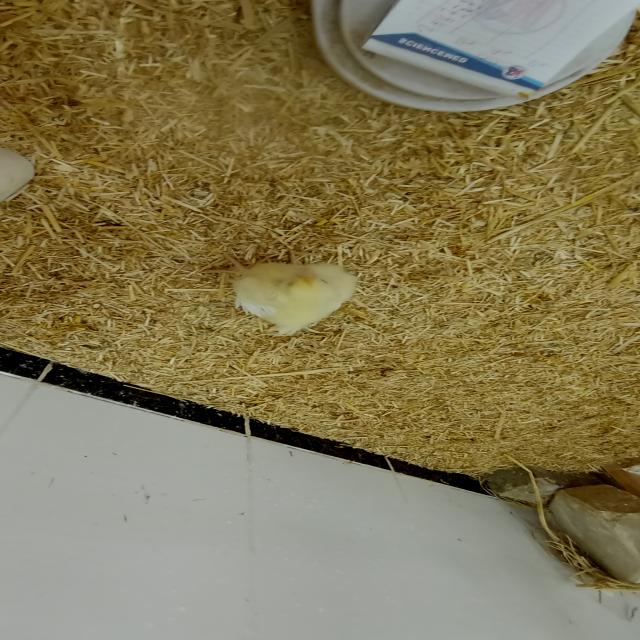
Weight: 211 g